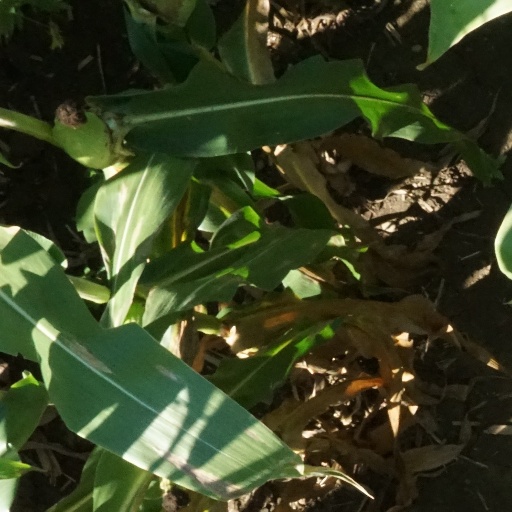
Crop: maize; corn